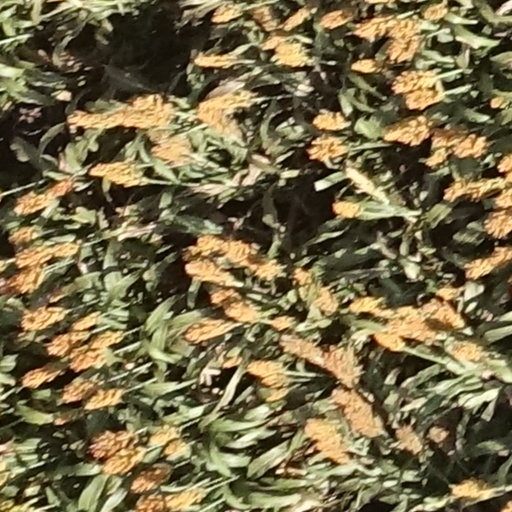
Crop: sorghum